Clearfield, Iowa

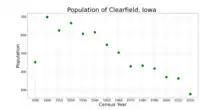
The population of Clearfield, Iowa from US census data

As of the census of 2020, there were 278 people, 136 households, and 76 families residing in the city. The population density was 233.7 inhabitants per square mile (90.2/km). There were 167 housing units at an average density of 140.4 per square mile (54.2/km). The racial makeup of the city was 95.3% White, 0.0% Black or African American, 0.0% Native American, 0.0% Asian, 0.0% Pacific Islander, 1.4% from other races and 3.2% from two or more races. Hispanic or Latino persons of any race comprised 3.6% of the population.